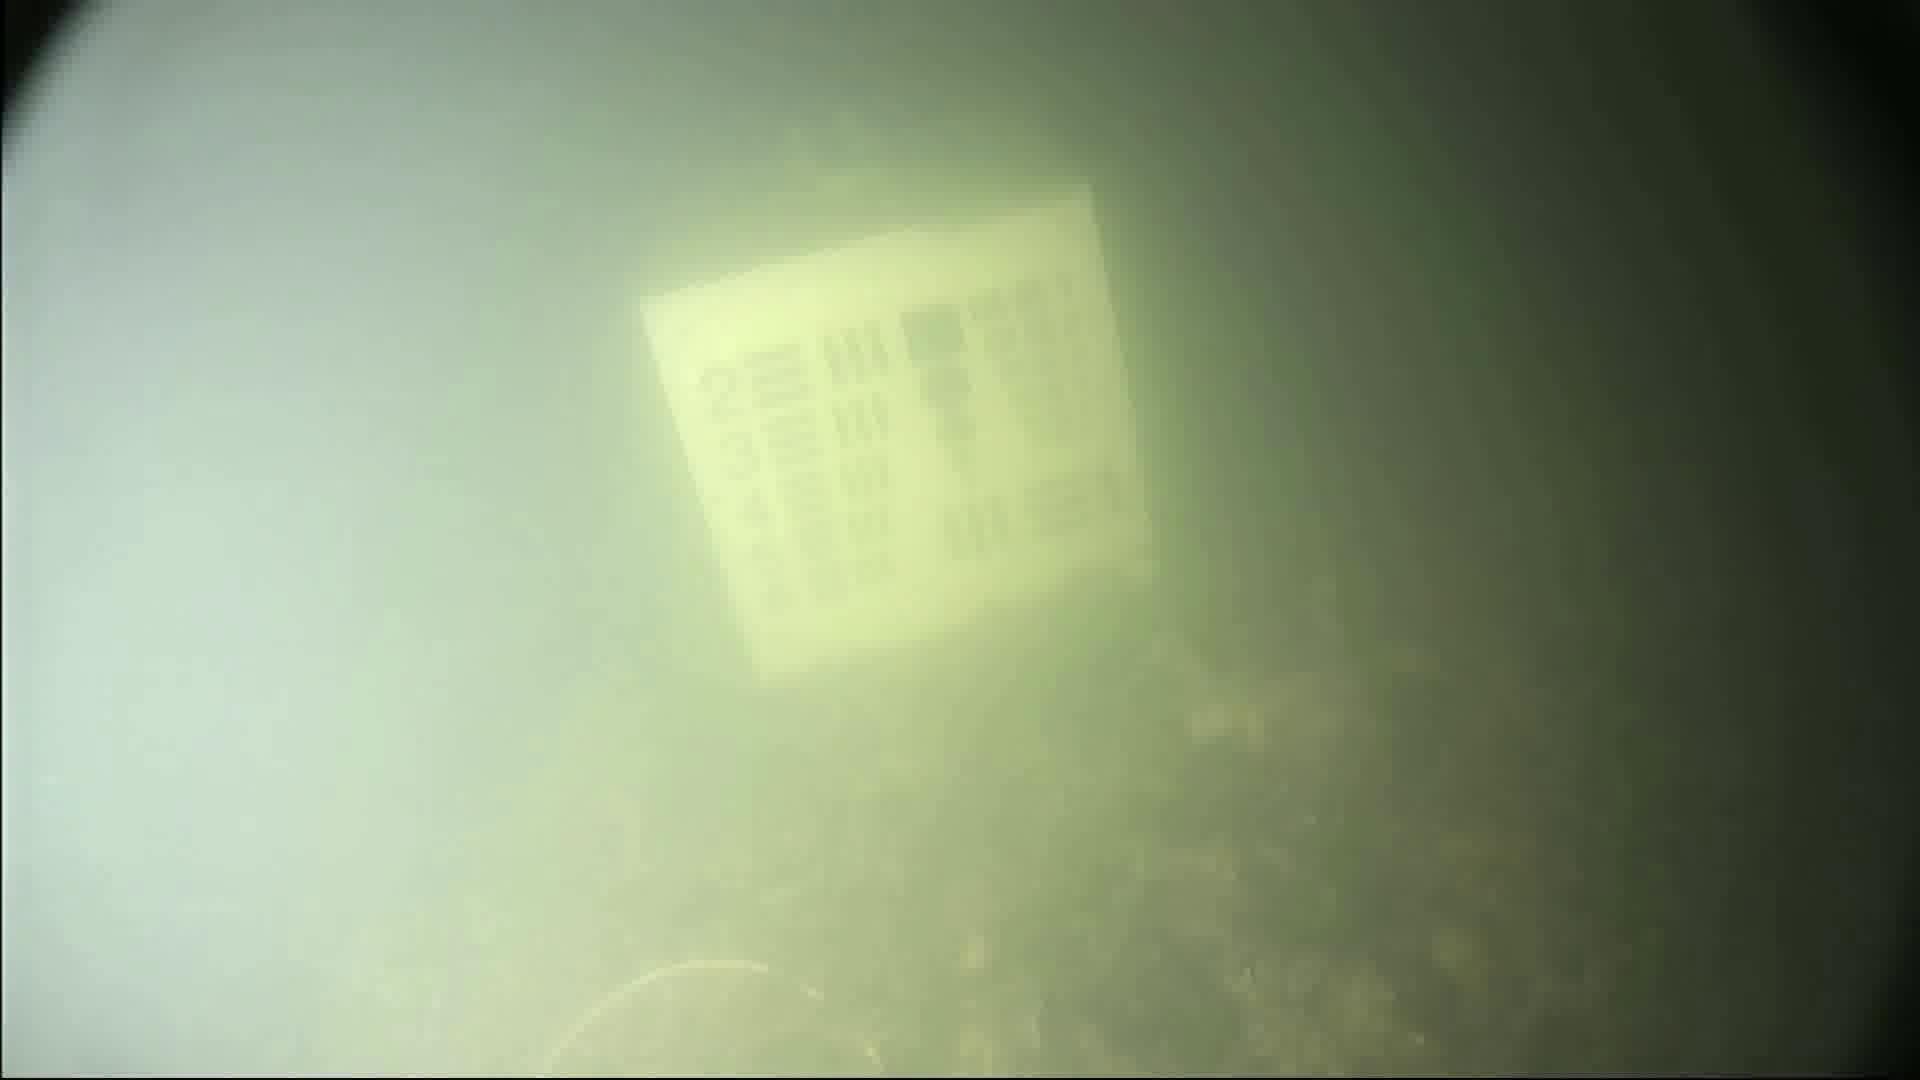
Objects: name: crab